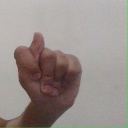
अक्षर: ट